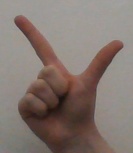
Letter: laam